Wayne Mixson

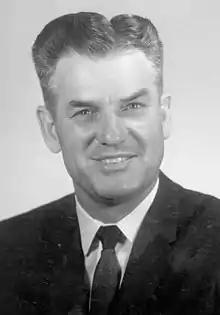
Wayne Mixson's portrait from the Florida House of Representatives in 1968

During the 1950s Mixson supported Republican presidential nominee Dwight D. Eisenhower. During the 1964 presidential election he supported Republican nominees Barry Goldwater and William E. Miller. He also served as a member of the Florida Citizens For Goldwater-Miller committee.